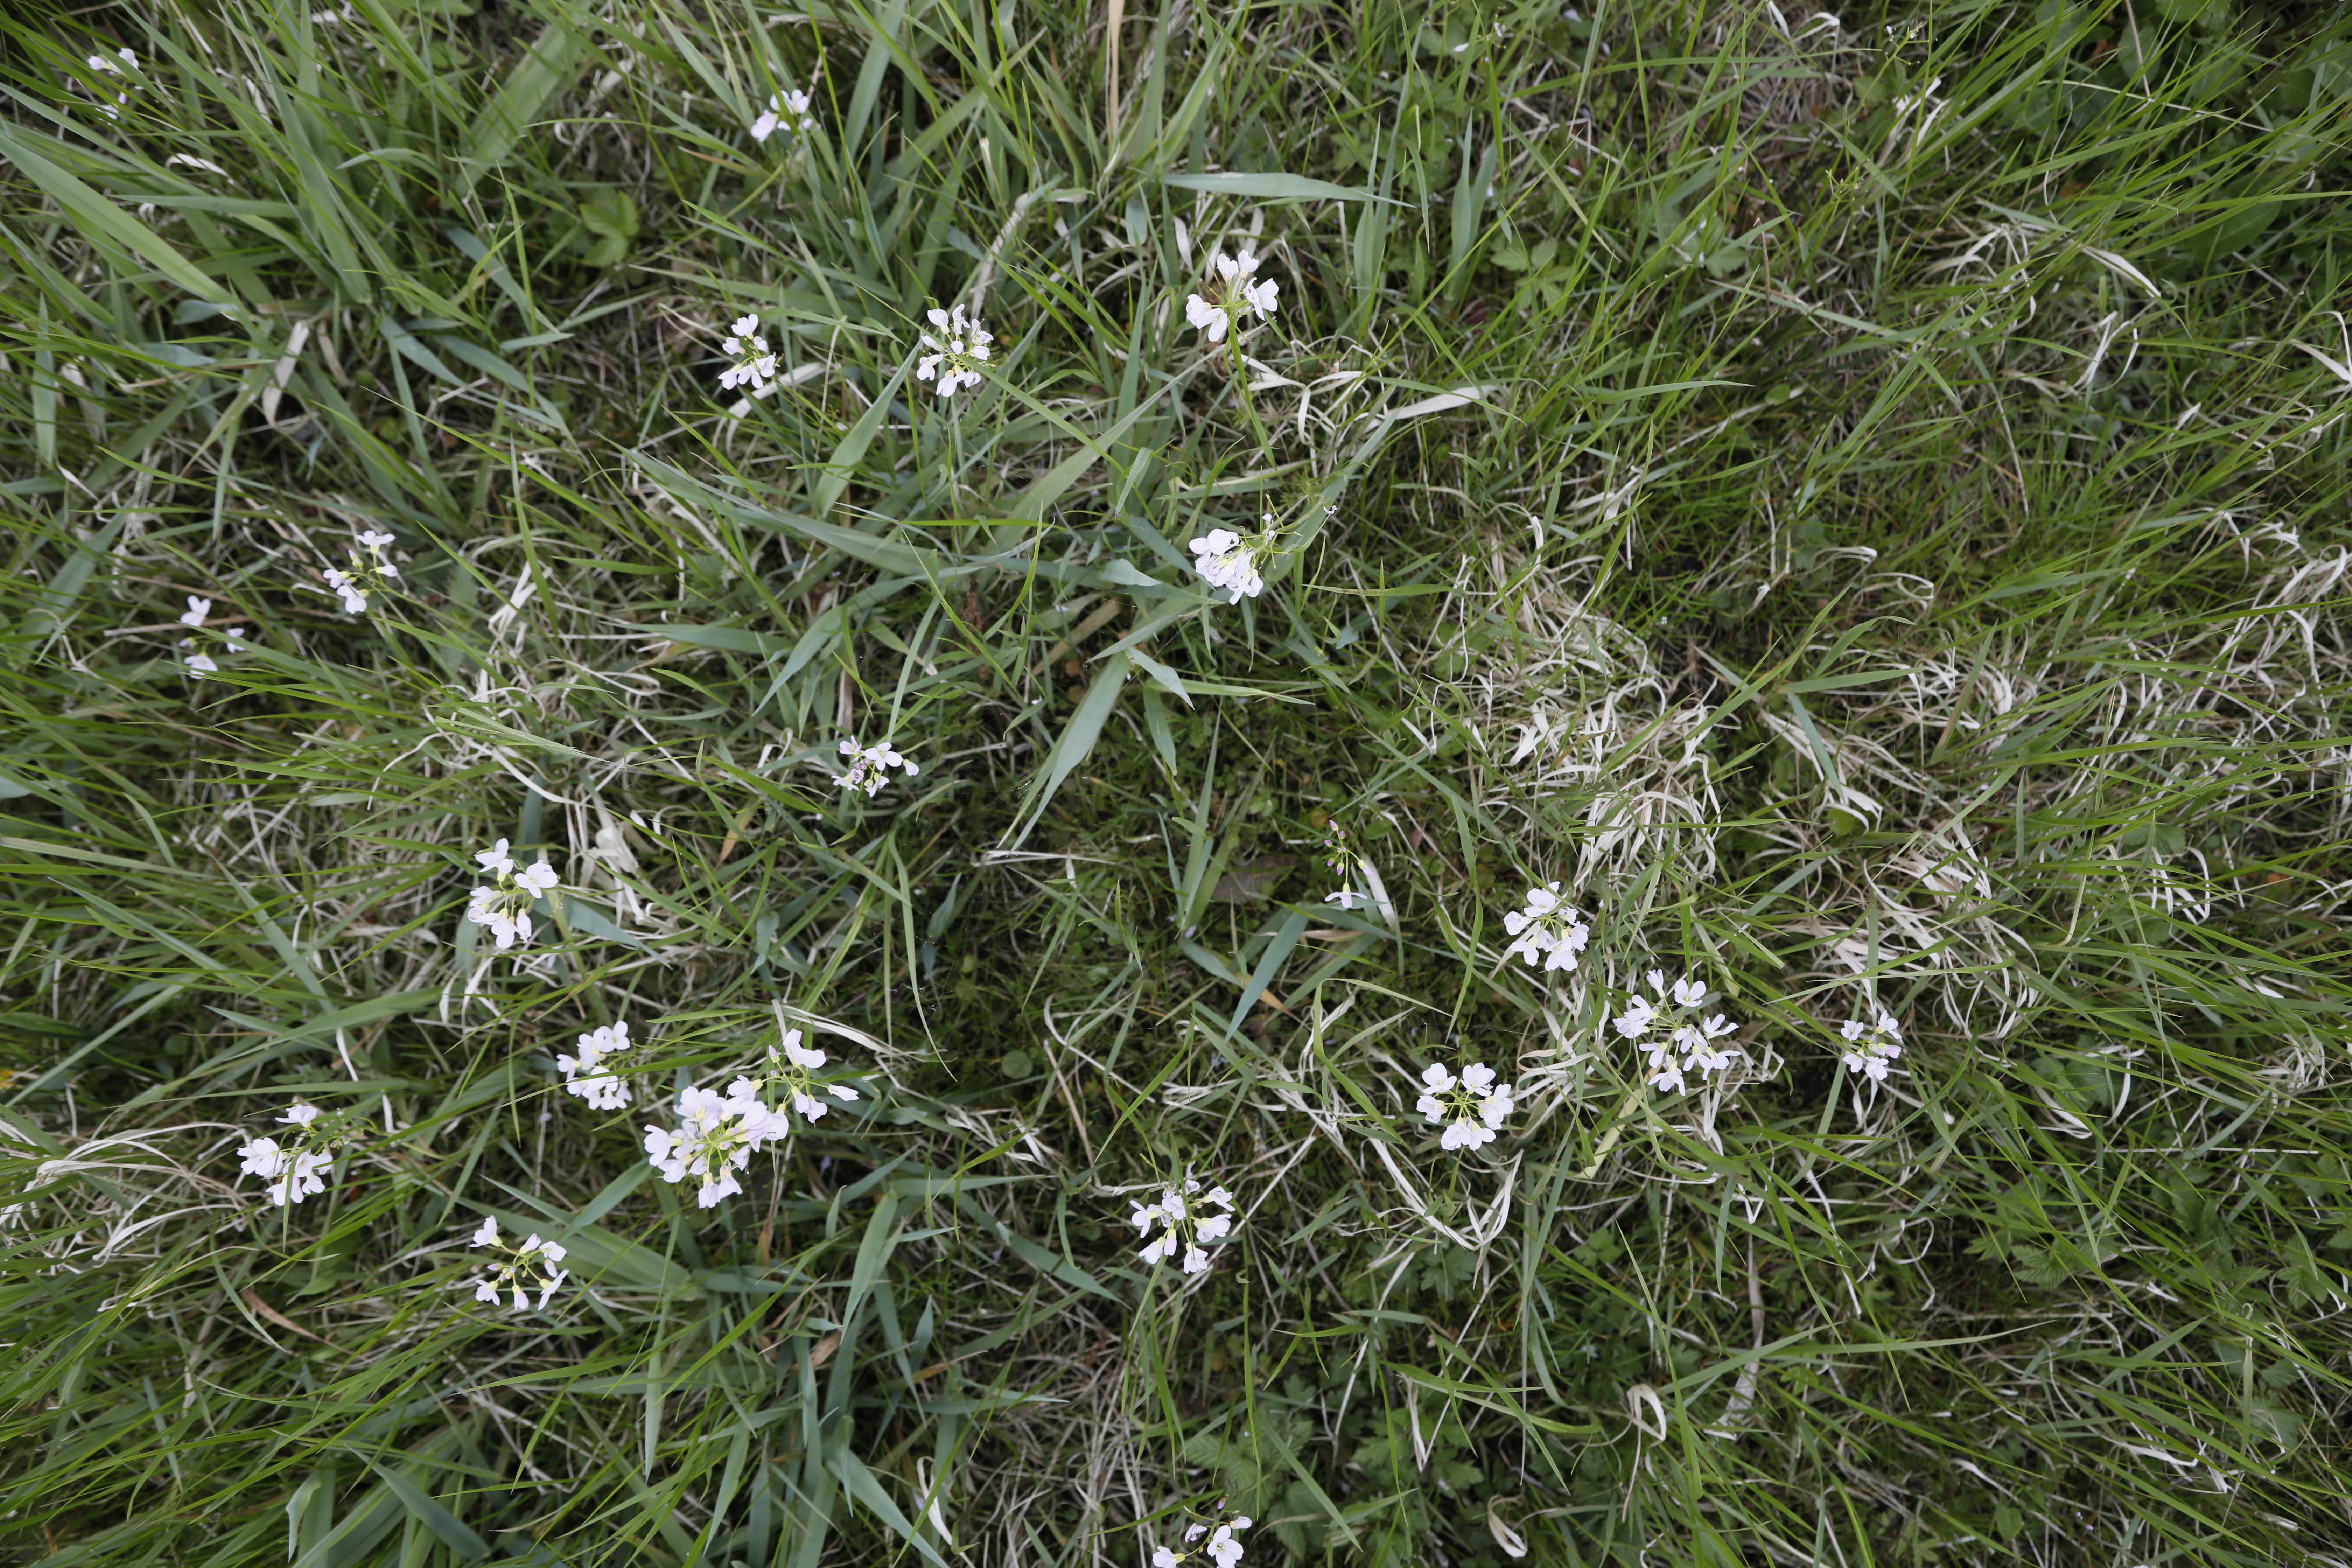
Plant species: Cardamine pratensis